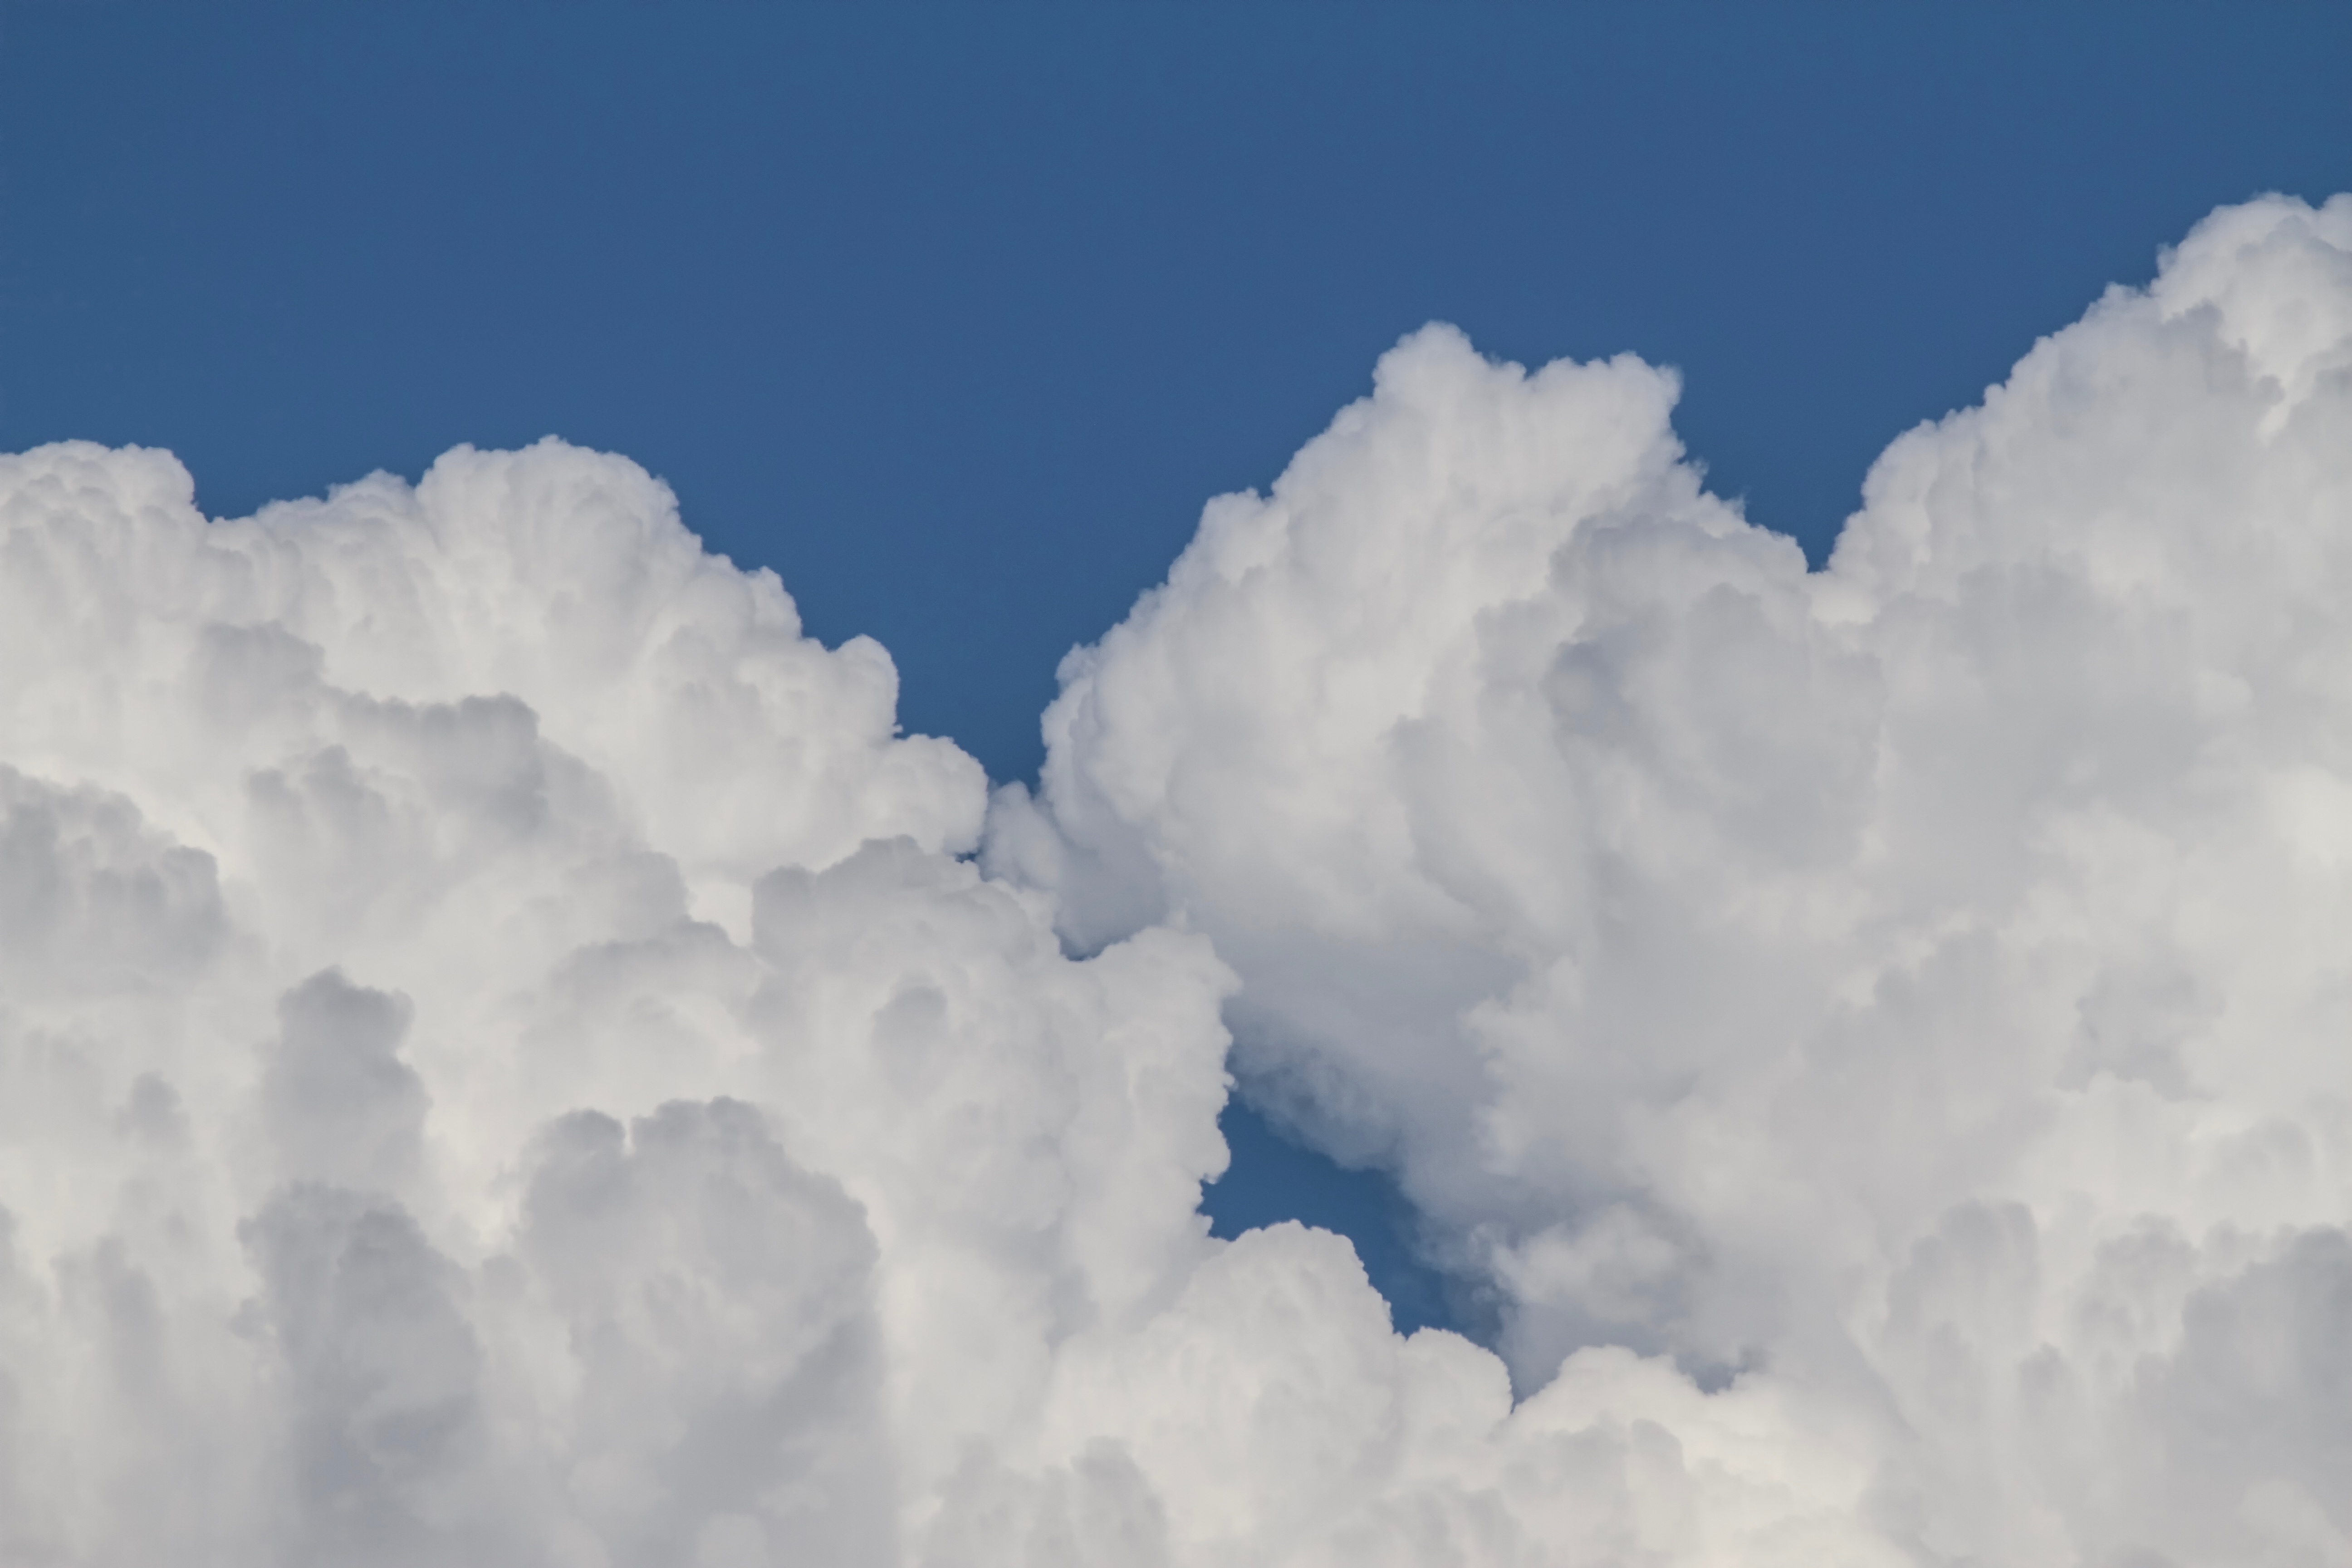
cloud, sky, atmosphere, daytime, weather, cumulus, clouds, thunderstorm, clouds form, cumulus clouds, meteorological phenomenon, cloud mountain, cloud of bunch of, atmosphere of earth, geological phenomenon